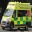
Label: ambulance